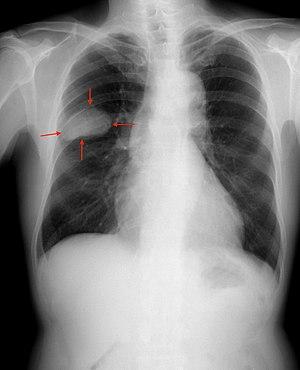
Les expressions cancer du poumon et cancer bronchique désignent au sens strict une tumeur maligne du poumon, et par extension les carcinomes pulmonaires, qui regroupent les tumeurs malignes épithéliales du poumon.
Les cancers bronchiques à petites cellules sont des cancers du poumon plus fréquents chez les fumeurs, aussi bien chez le sujet âgé que chez le sujet jeune. Ils sont le plus souvent de siège hilaire ou médiastino-pulmonaire ; plus rarement, ils peuvent se présenter comme une tumeur périphérique, isolée.